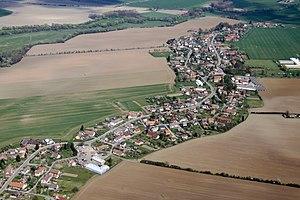
Pohoří est une commune du district de Rychnov nad Kněžnou, dans la région de Hradec Králové, en Tchéquie. Sa population s'élevait à 683 habitants en 2017.